Nissan Kicks

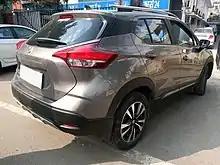
Rear view

For the Indian market, a larger car with a similar styling as the original Kicks was introduced on 22 January 2019. It replaced the Nissan Terrano, a restyled Dacia Duster offered since 2013. The D15 Kicks was also offered in Nepal and Bangladesh.